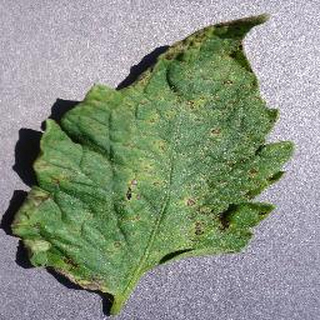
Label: tomato_septoria_leaf_spot